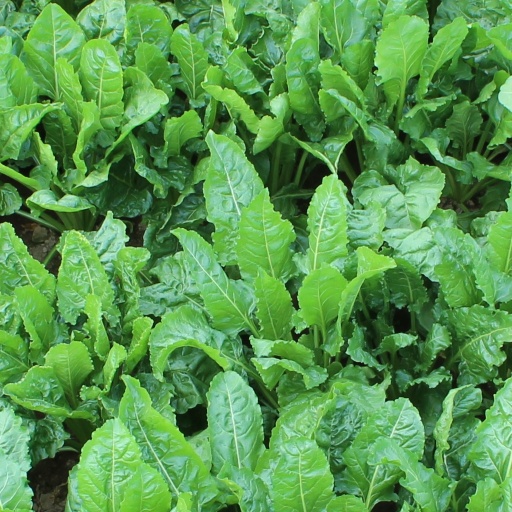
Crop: sugar beet